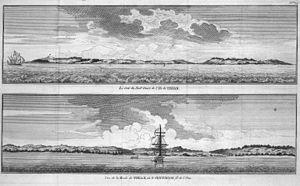
Le voyage du Commodore Anson est une circumnavigation autour du monde durant le XVIIIᵉ siècle. En 1740, pendant la guerre de l'oreille de Jenkins qui opposa la Grande-Bretagne et l’Espagne de 1739 à 1748, le Commodore George Anson reçut du roi Georges II le commandement d’une escadre, avec la mission d’aller harceler les colonies espagnoles de l’océan Pacifique, et si possible de capturer le galion de Manille. Anson passa dans le Pacifique par le cap Horn, remonta le long des côtes de l’Amérique du Sud, puis traversa le Pacifique jusqu’à Macao. Il captura le galion de Manille près des côtes des Philippines, et revint en Grande-Bretagne par le cap de Bonne-Espérance.